370th Infantry Regiment (United States)

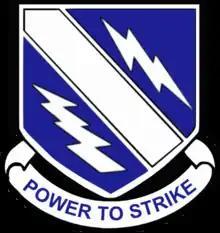

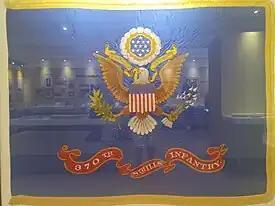
Colors of the 370th, with "(8th ILLS)" in banner fold

The 370th Infantry Regiment was the designation for one of the infantry regiments of the 93rd (Provisional) Infantry Division in World War I. Known as the "Black Devils", for their fierce fighting during the First World War and a segregated unit, it was the only United States Army combat unit with African-American officers.